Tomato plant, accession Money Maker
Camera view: horizontal (90 deg, fisheye); turntable rotation: 180 degrees
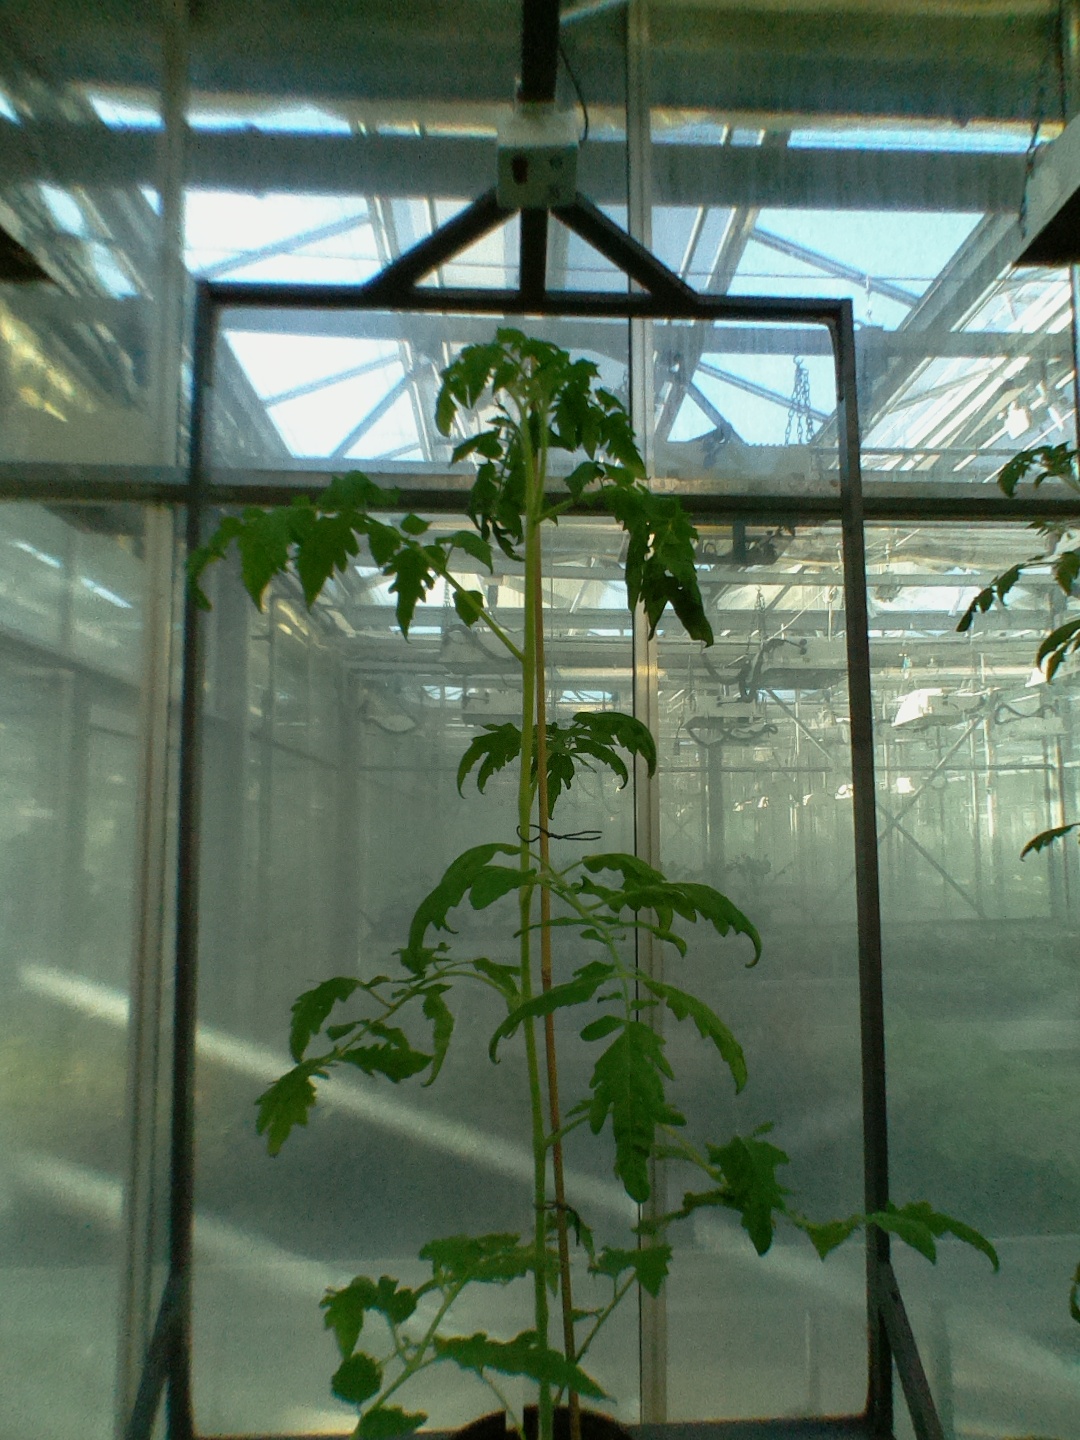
BBCH growth stage 53: 3 inflorescences visible